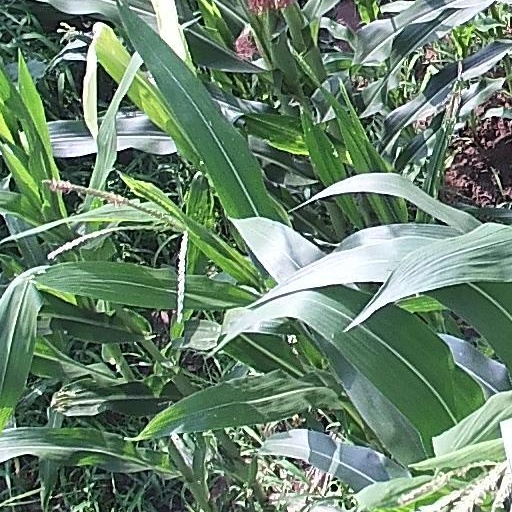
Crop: maize; corn